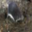
Label: shrew